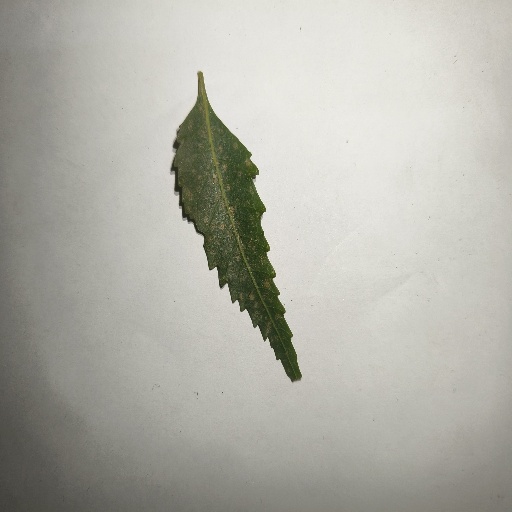
Species: Neem
Leaf condition: Powdery Mildew